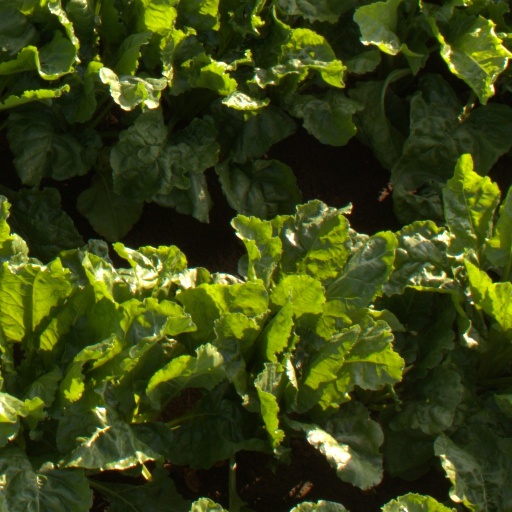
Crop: sugar beet